Hoppers Crossing

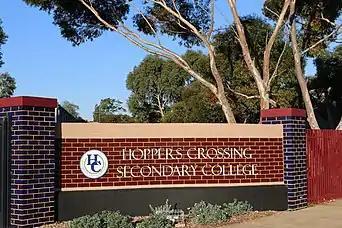
Hoppers Crossing Secondary College

In 2006 the principal of Derrimut Heath Primary School (Now Baden Powell College), Julie Mason, was chosen as the "Wyndham Citizen of the Year" for her key role in the development of the "Wyndham Community Education Plan 2004-2007" and serving as chair of the "Quality Community Plan Education Committee".